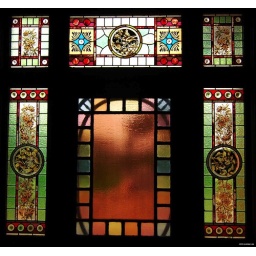
Stained glass in the Rio Vista historical house